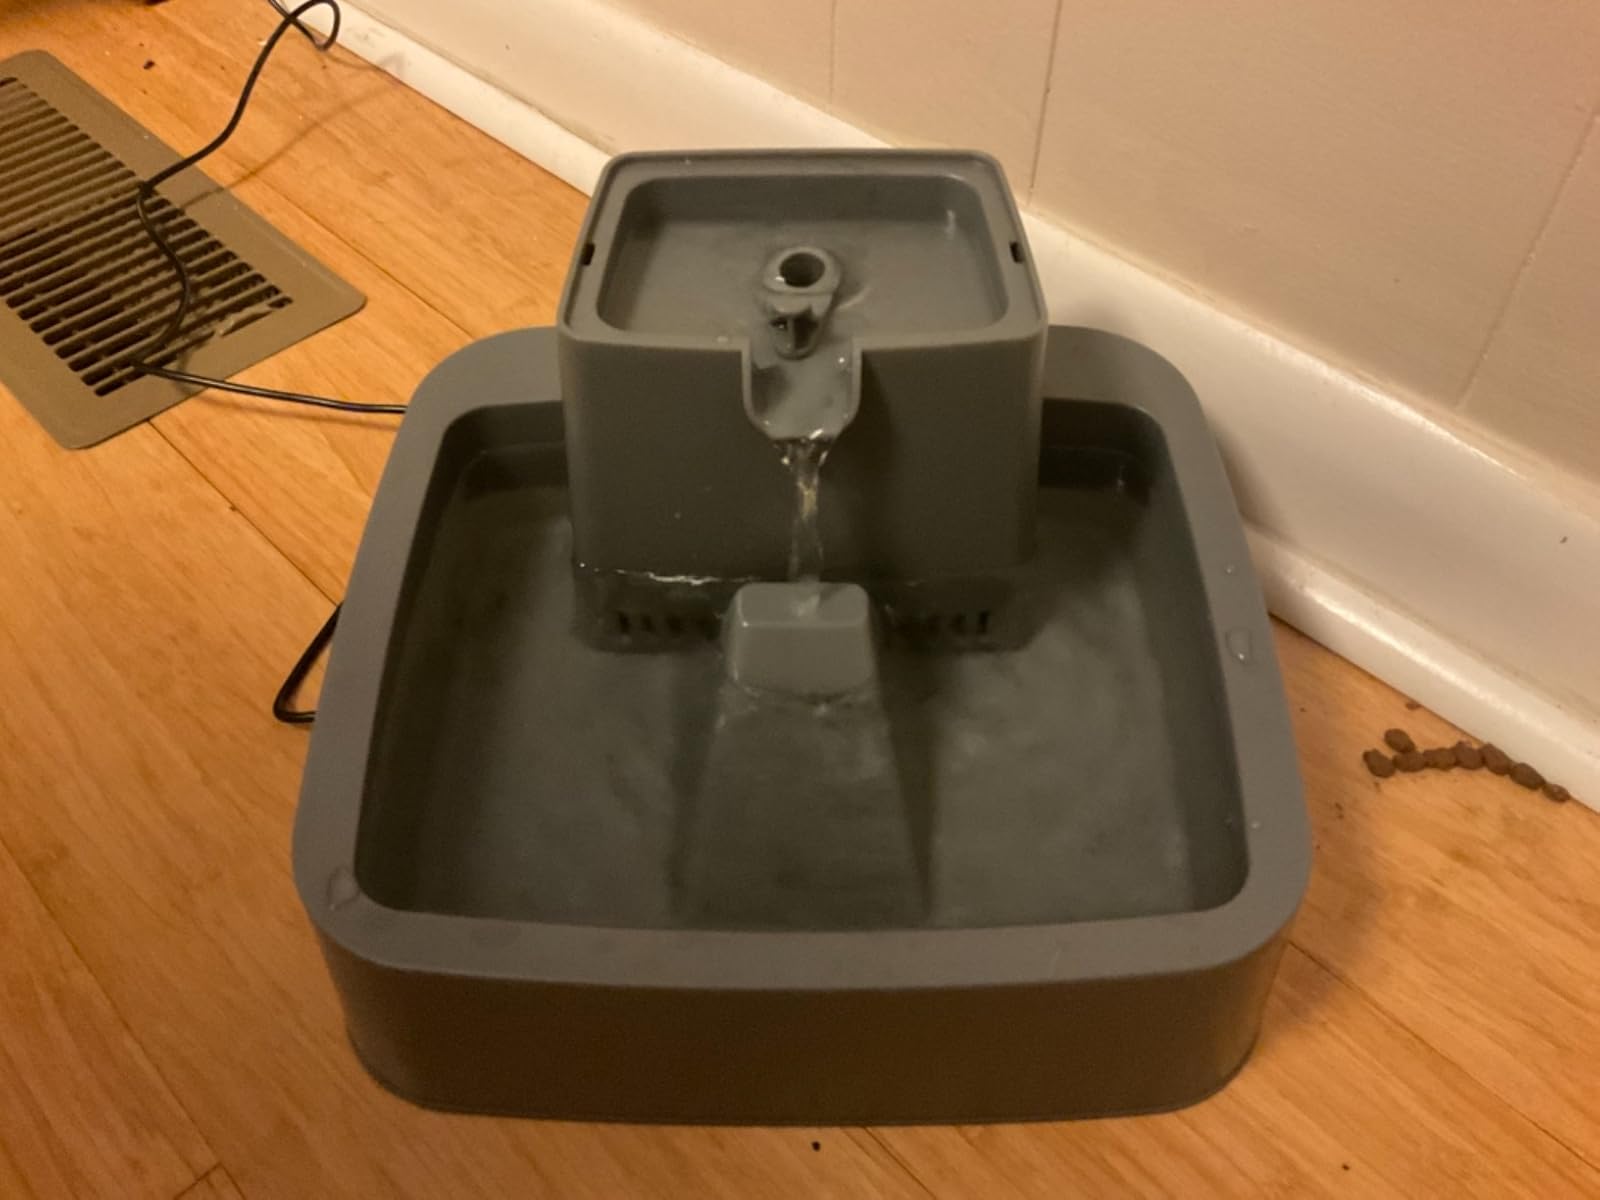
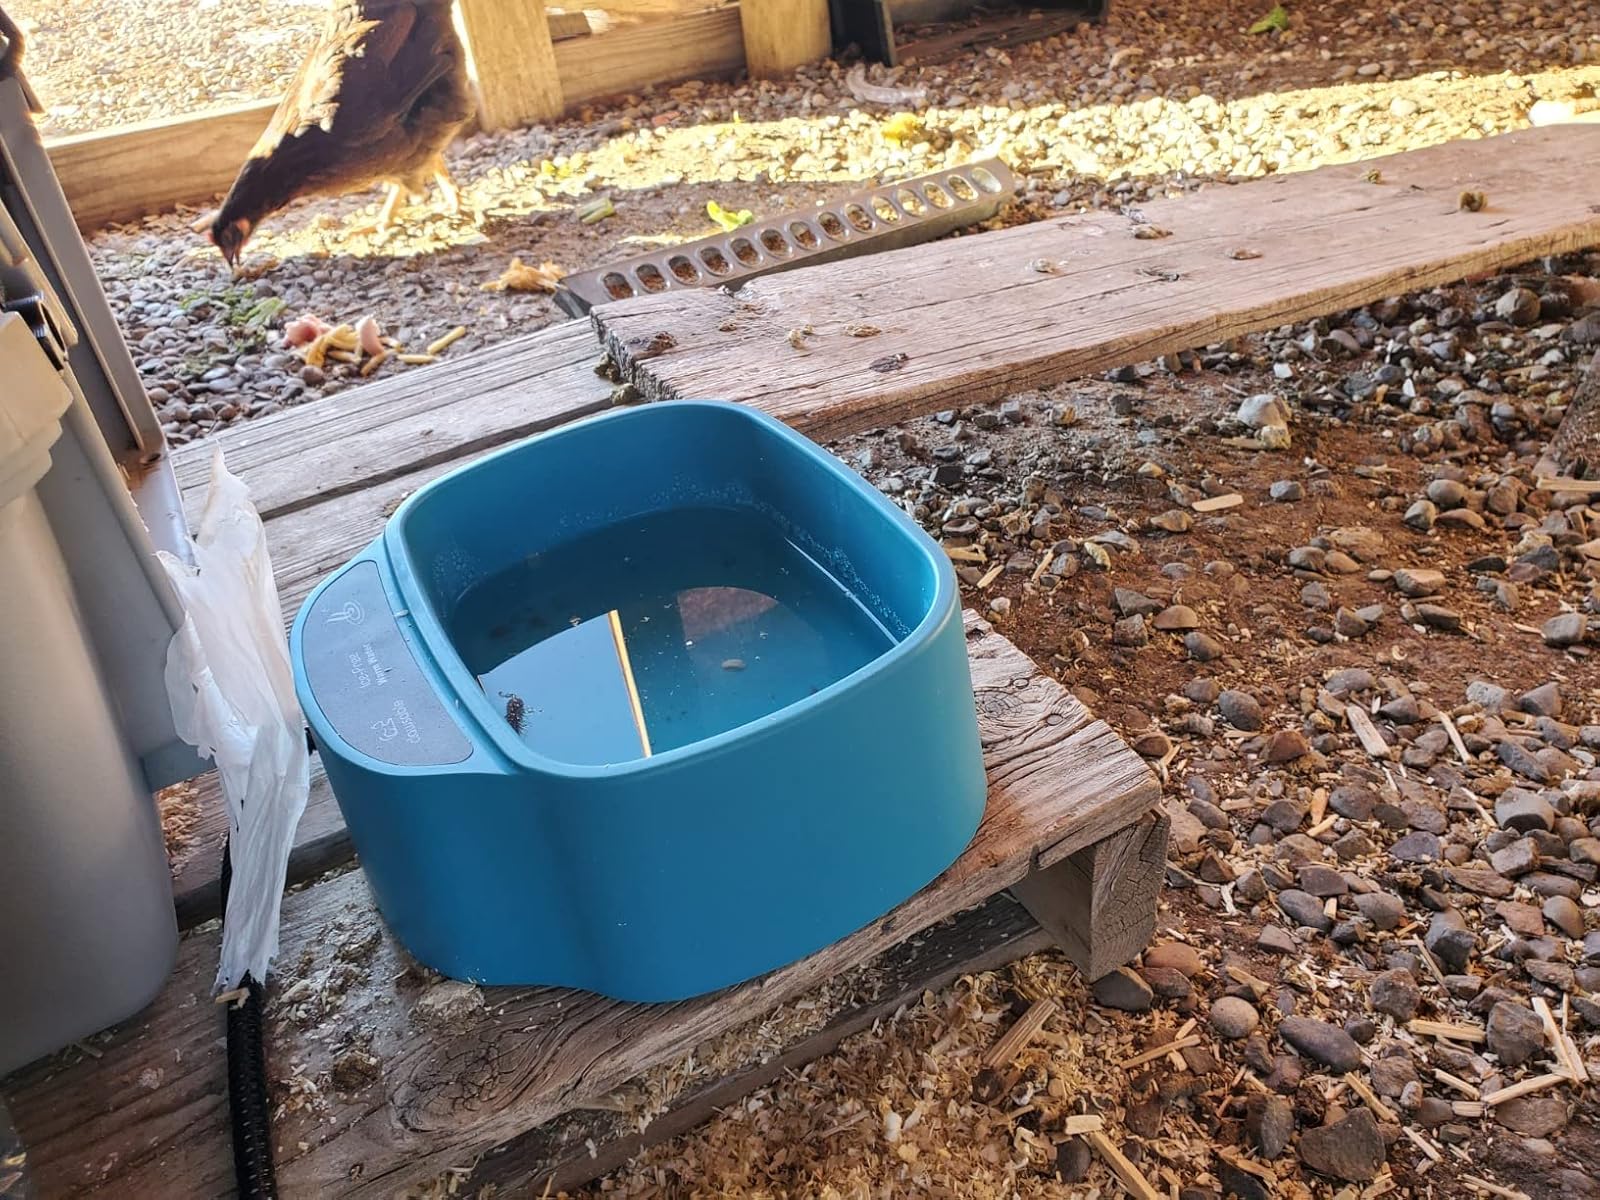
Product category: items_bowl
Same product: no